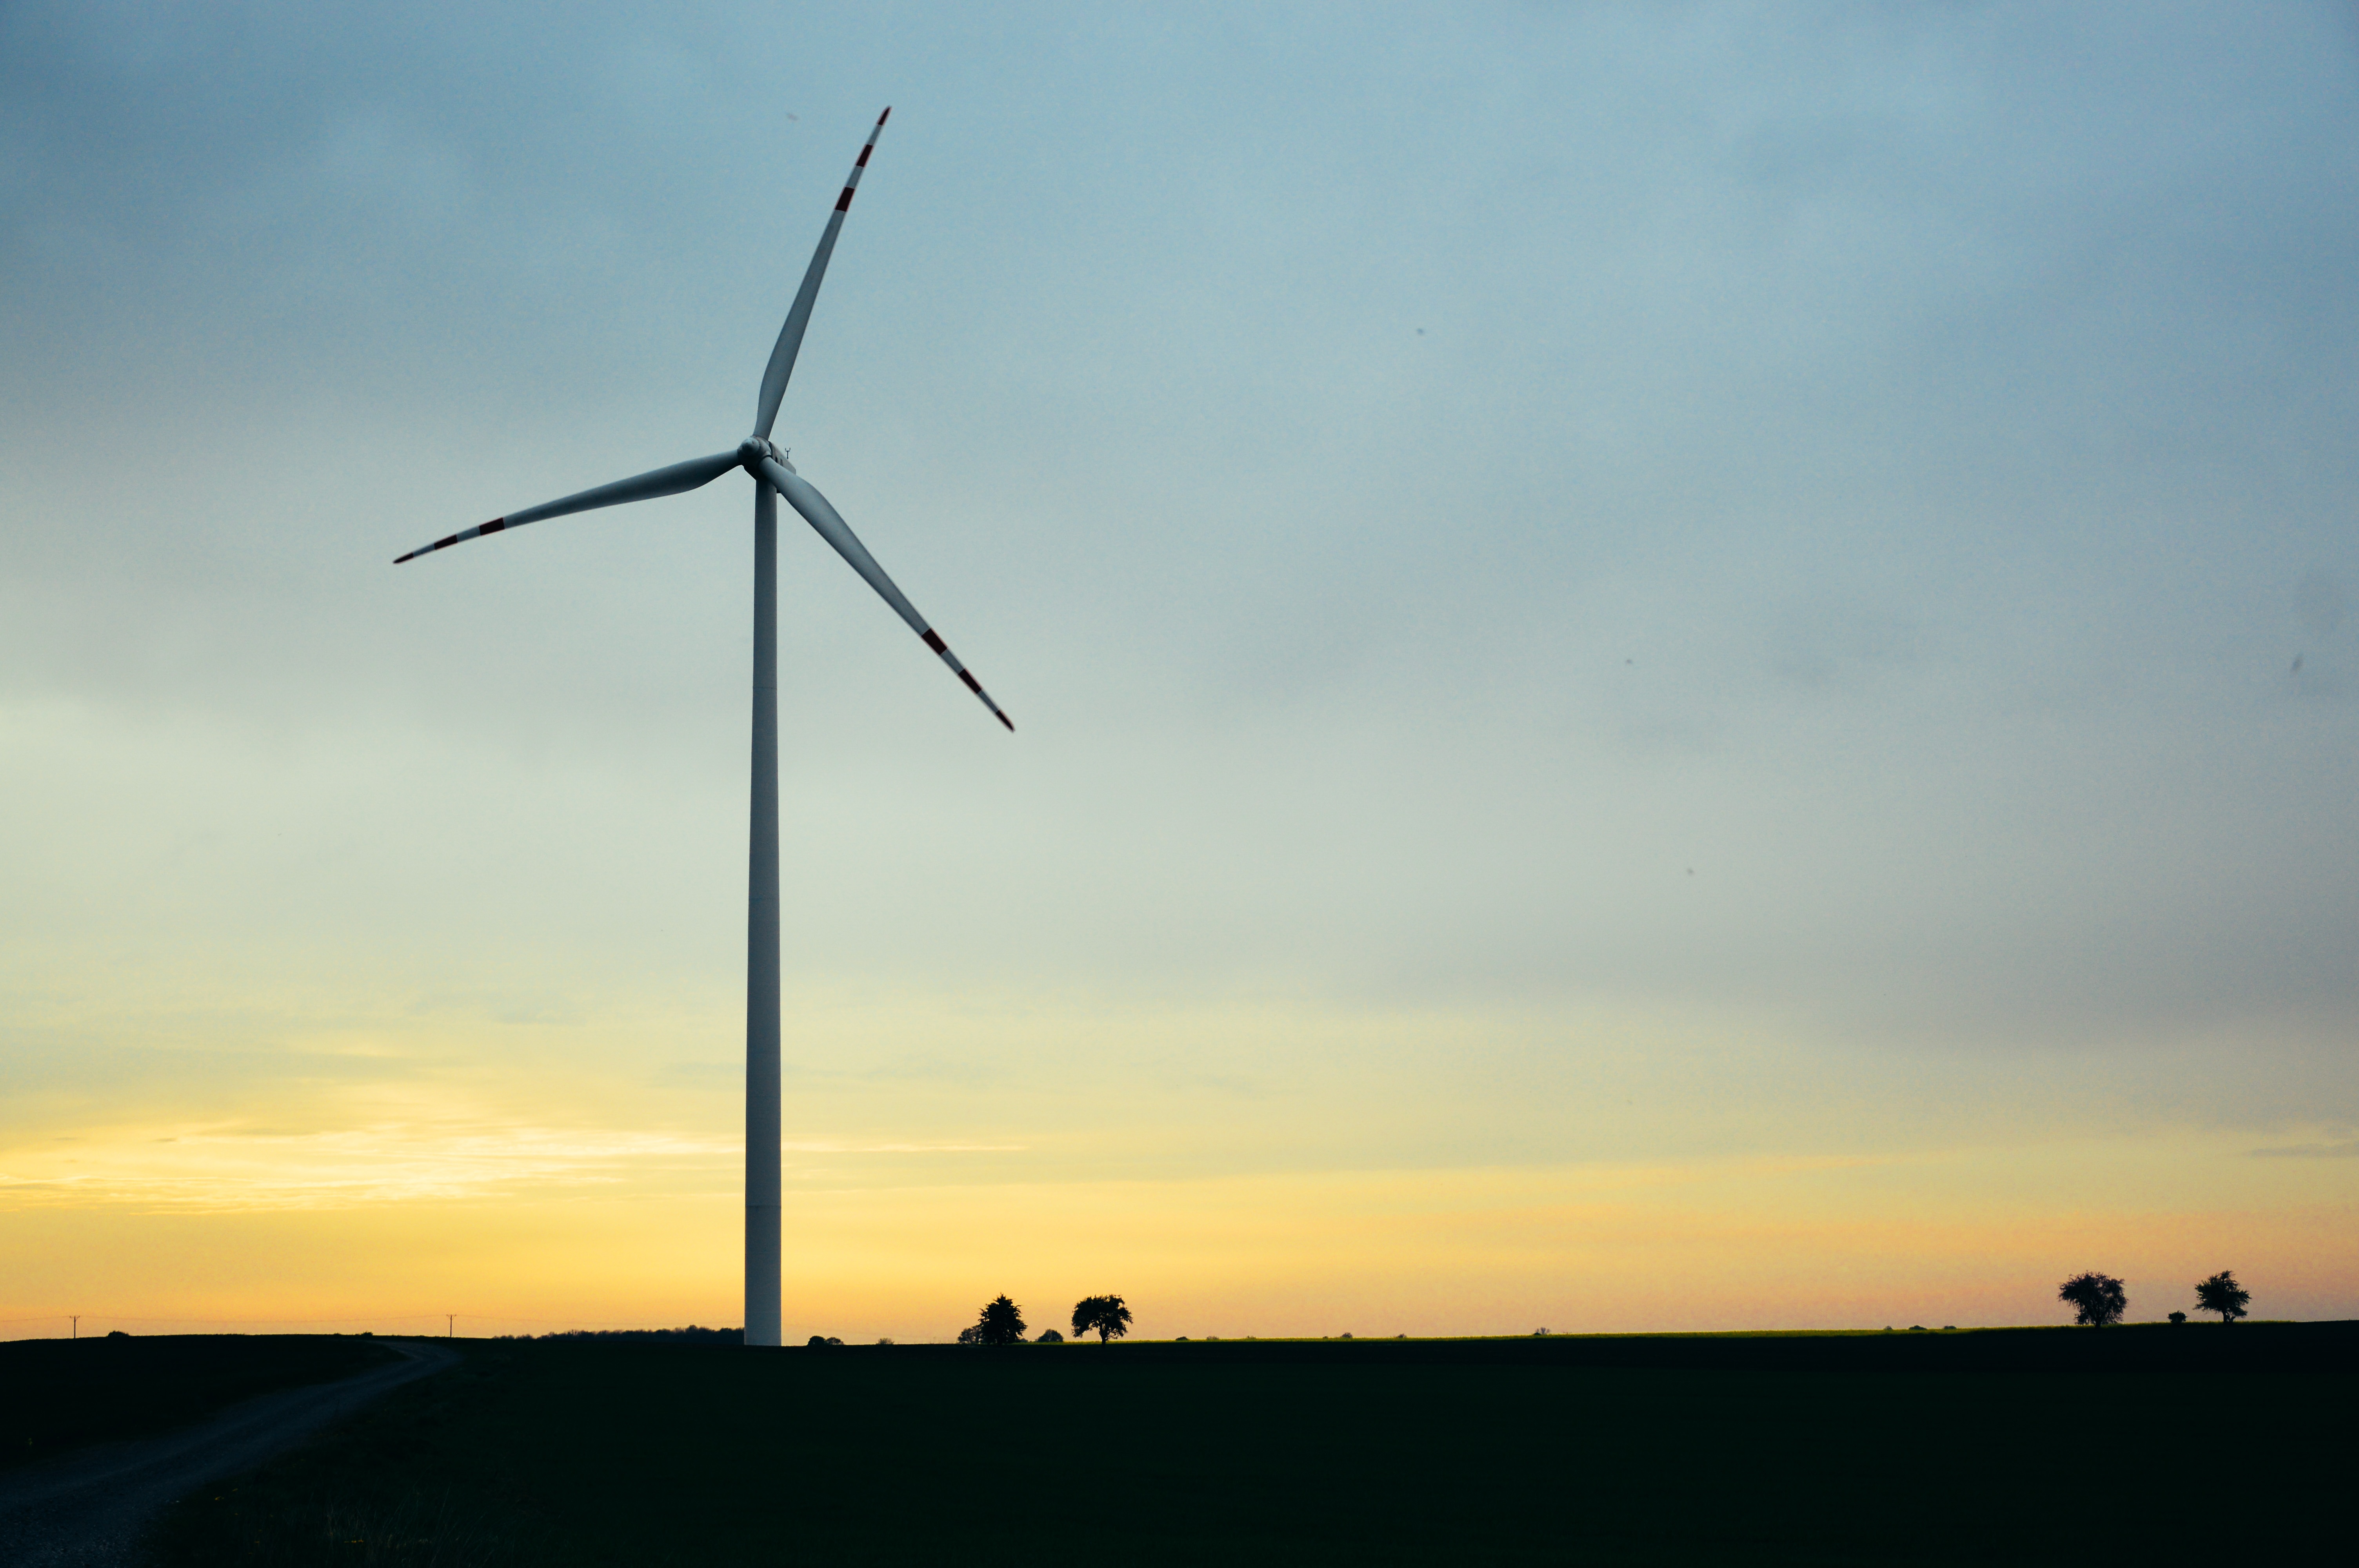
sky, windmill, wind, machine, environmental, wind turbine, electricity, generator, energy, alternative energy, power, wind farm